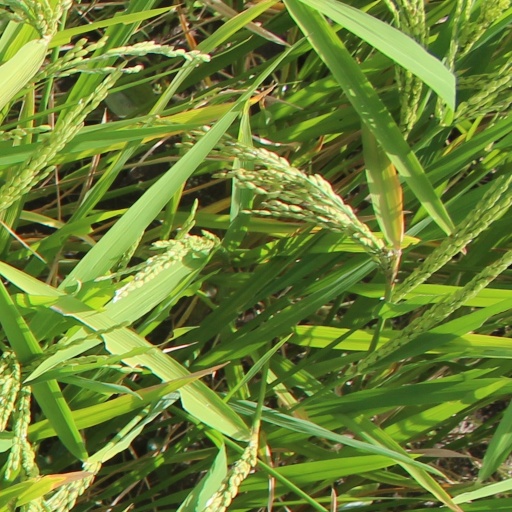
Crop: rice